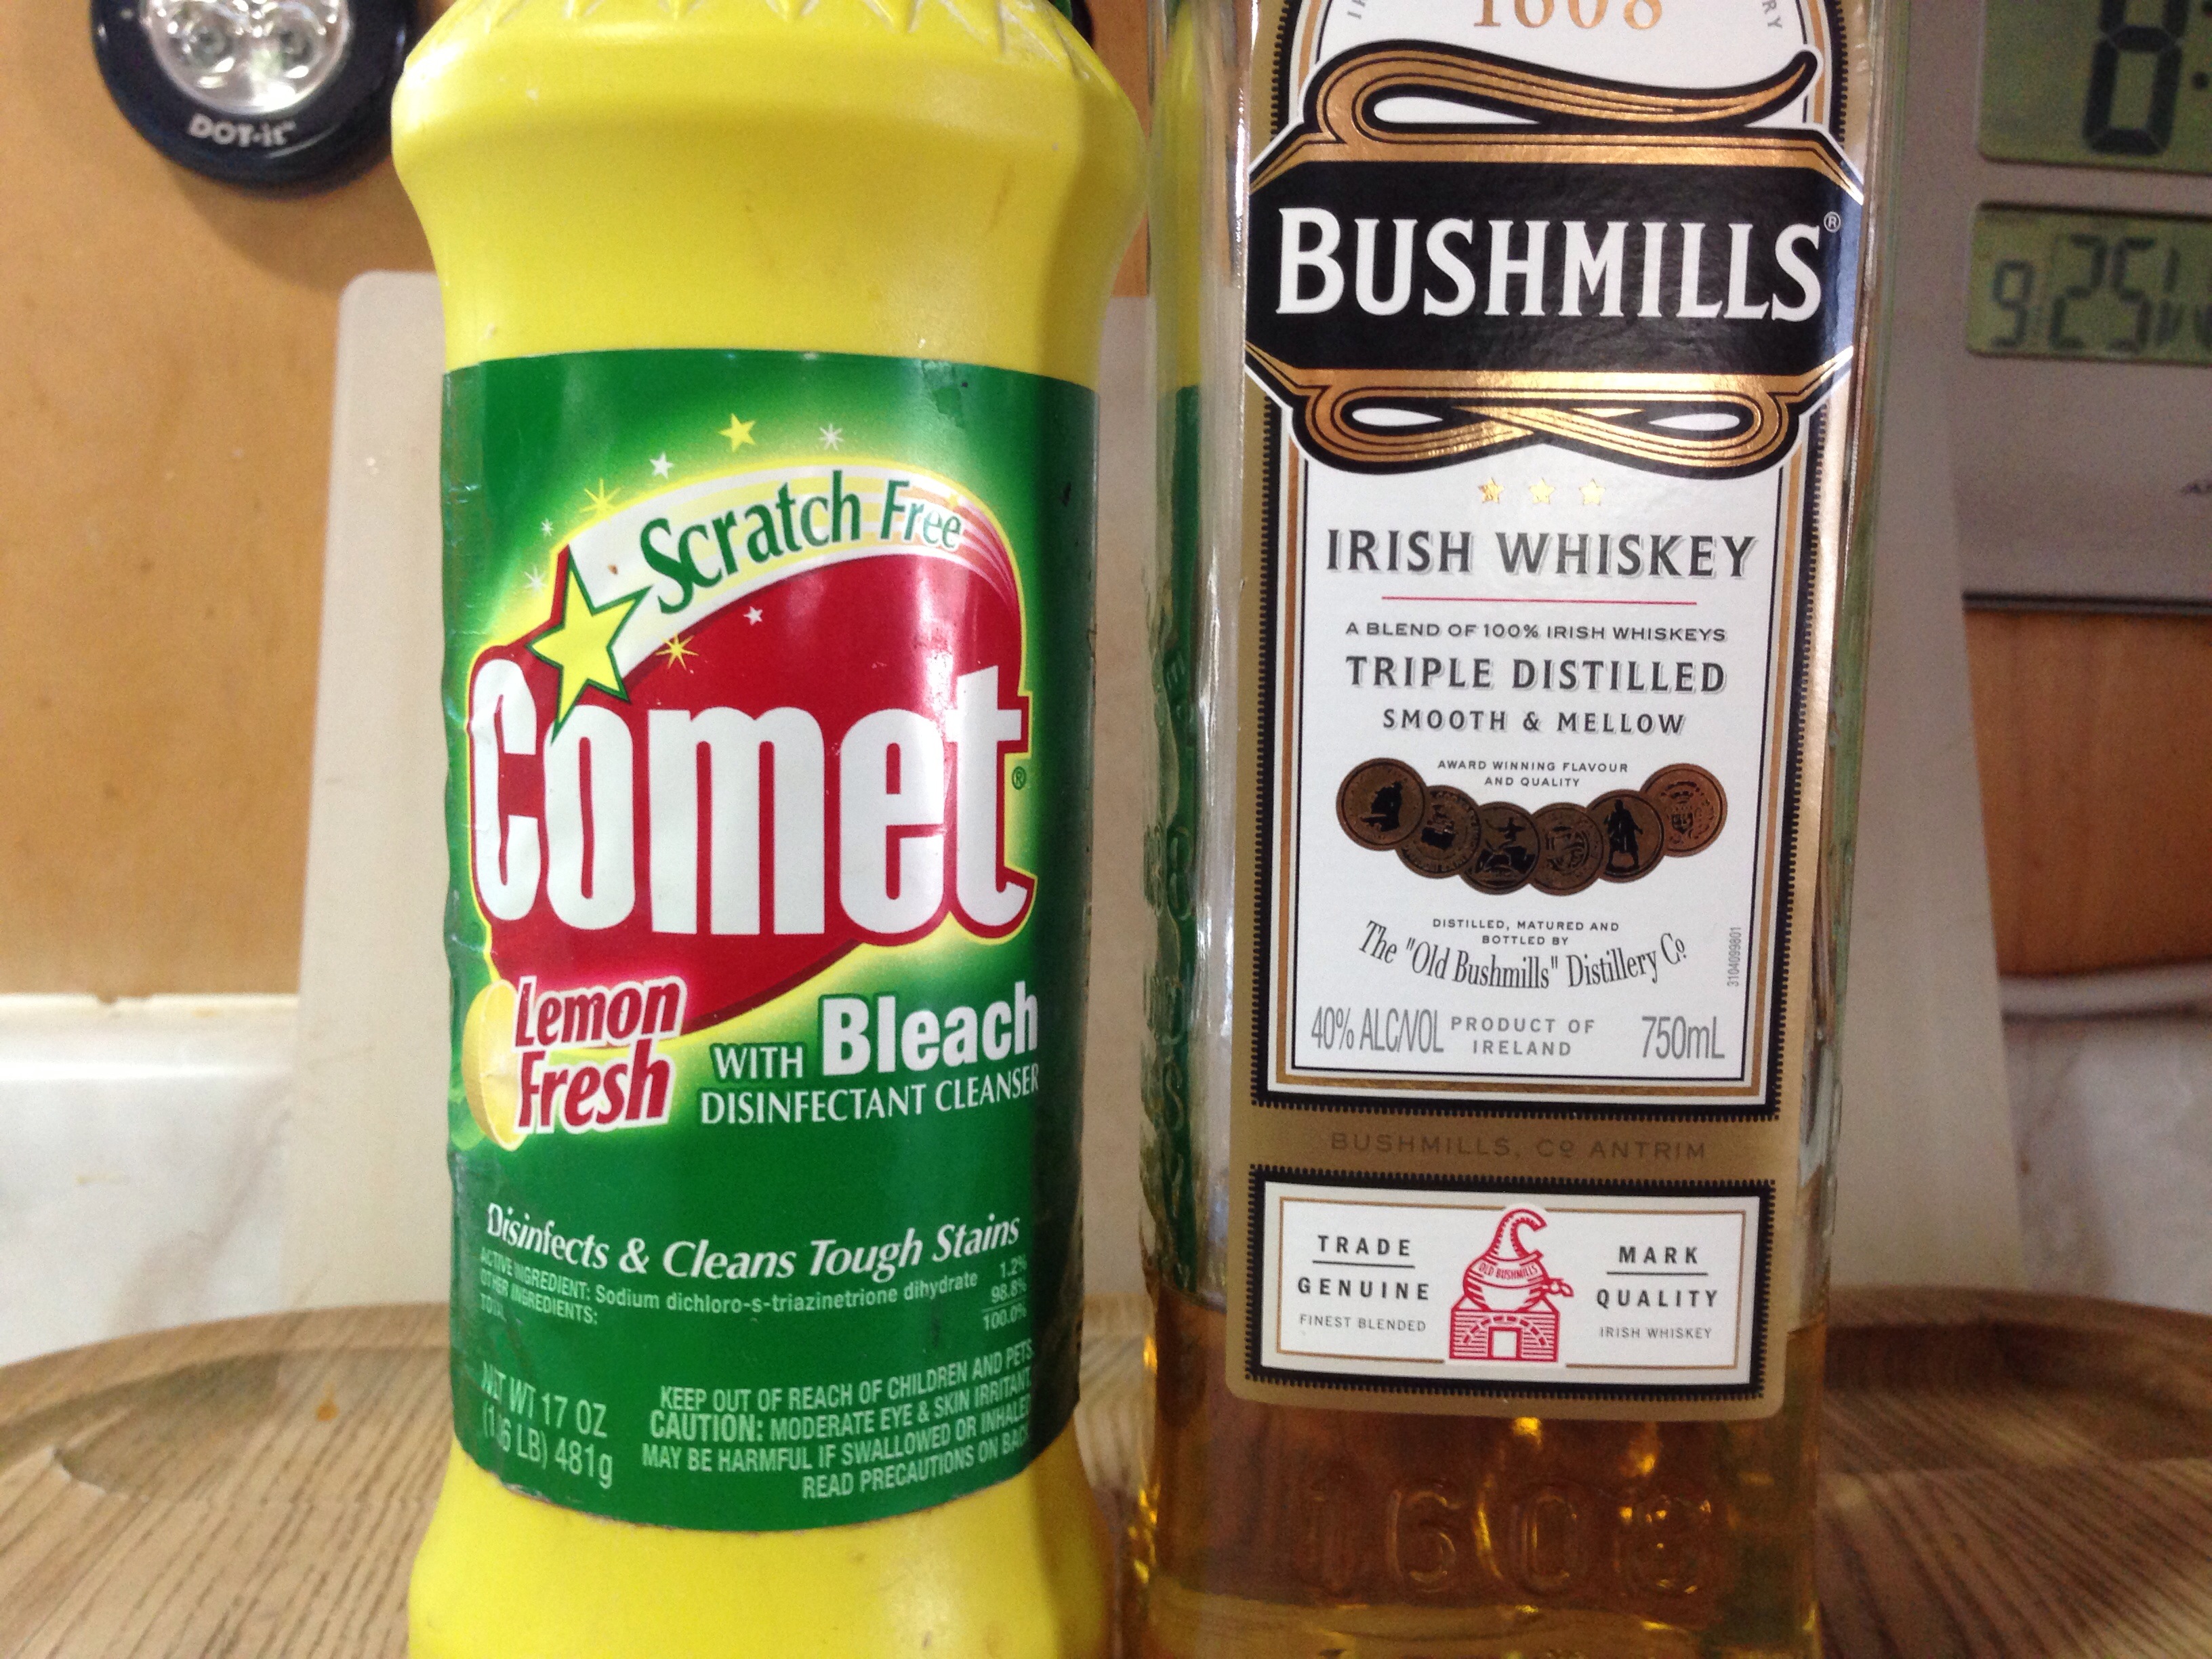
food, produce, drink, uploadedbyflickrmobile, liqueur, ds106photoblitz, flavor